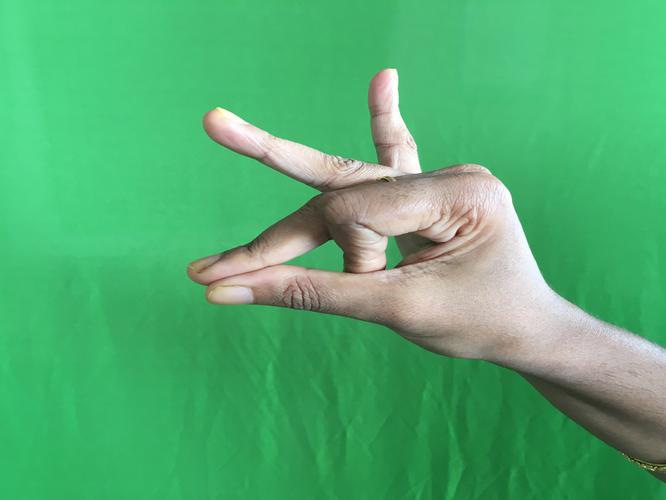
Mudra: Bramaram
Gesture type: single_hand